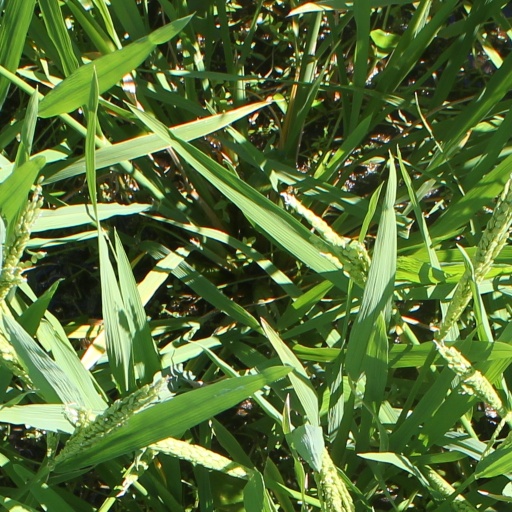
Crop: rice